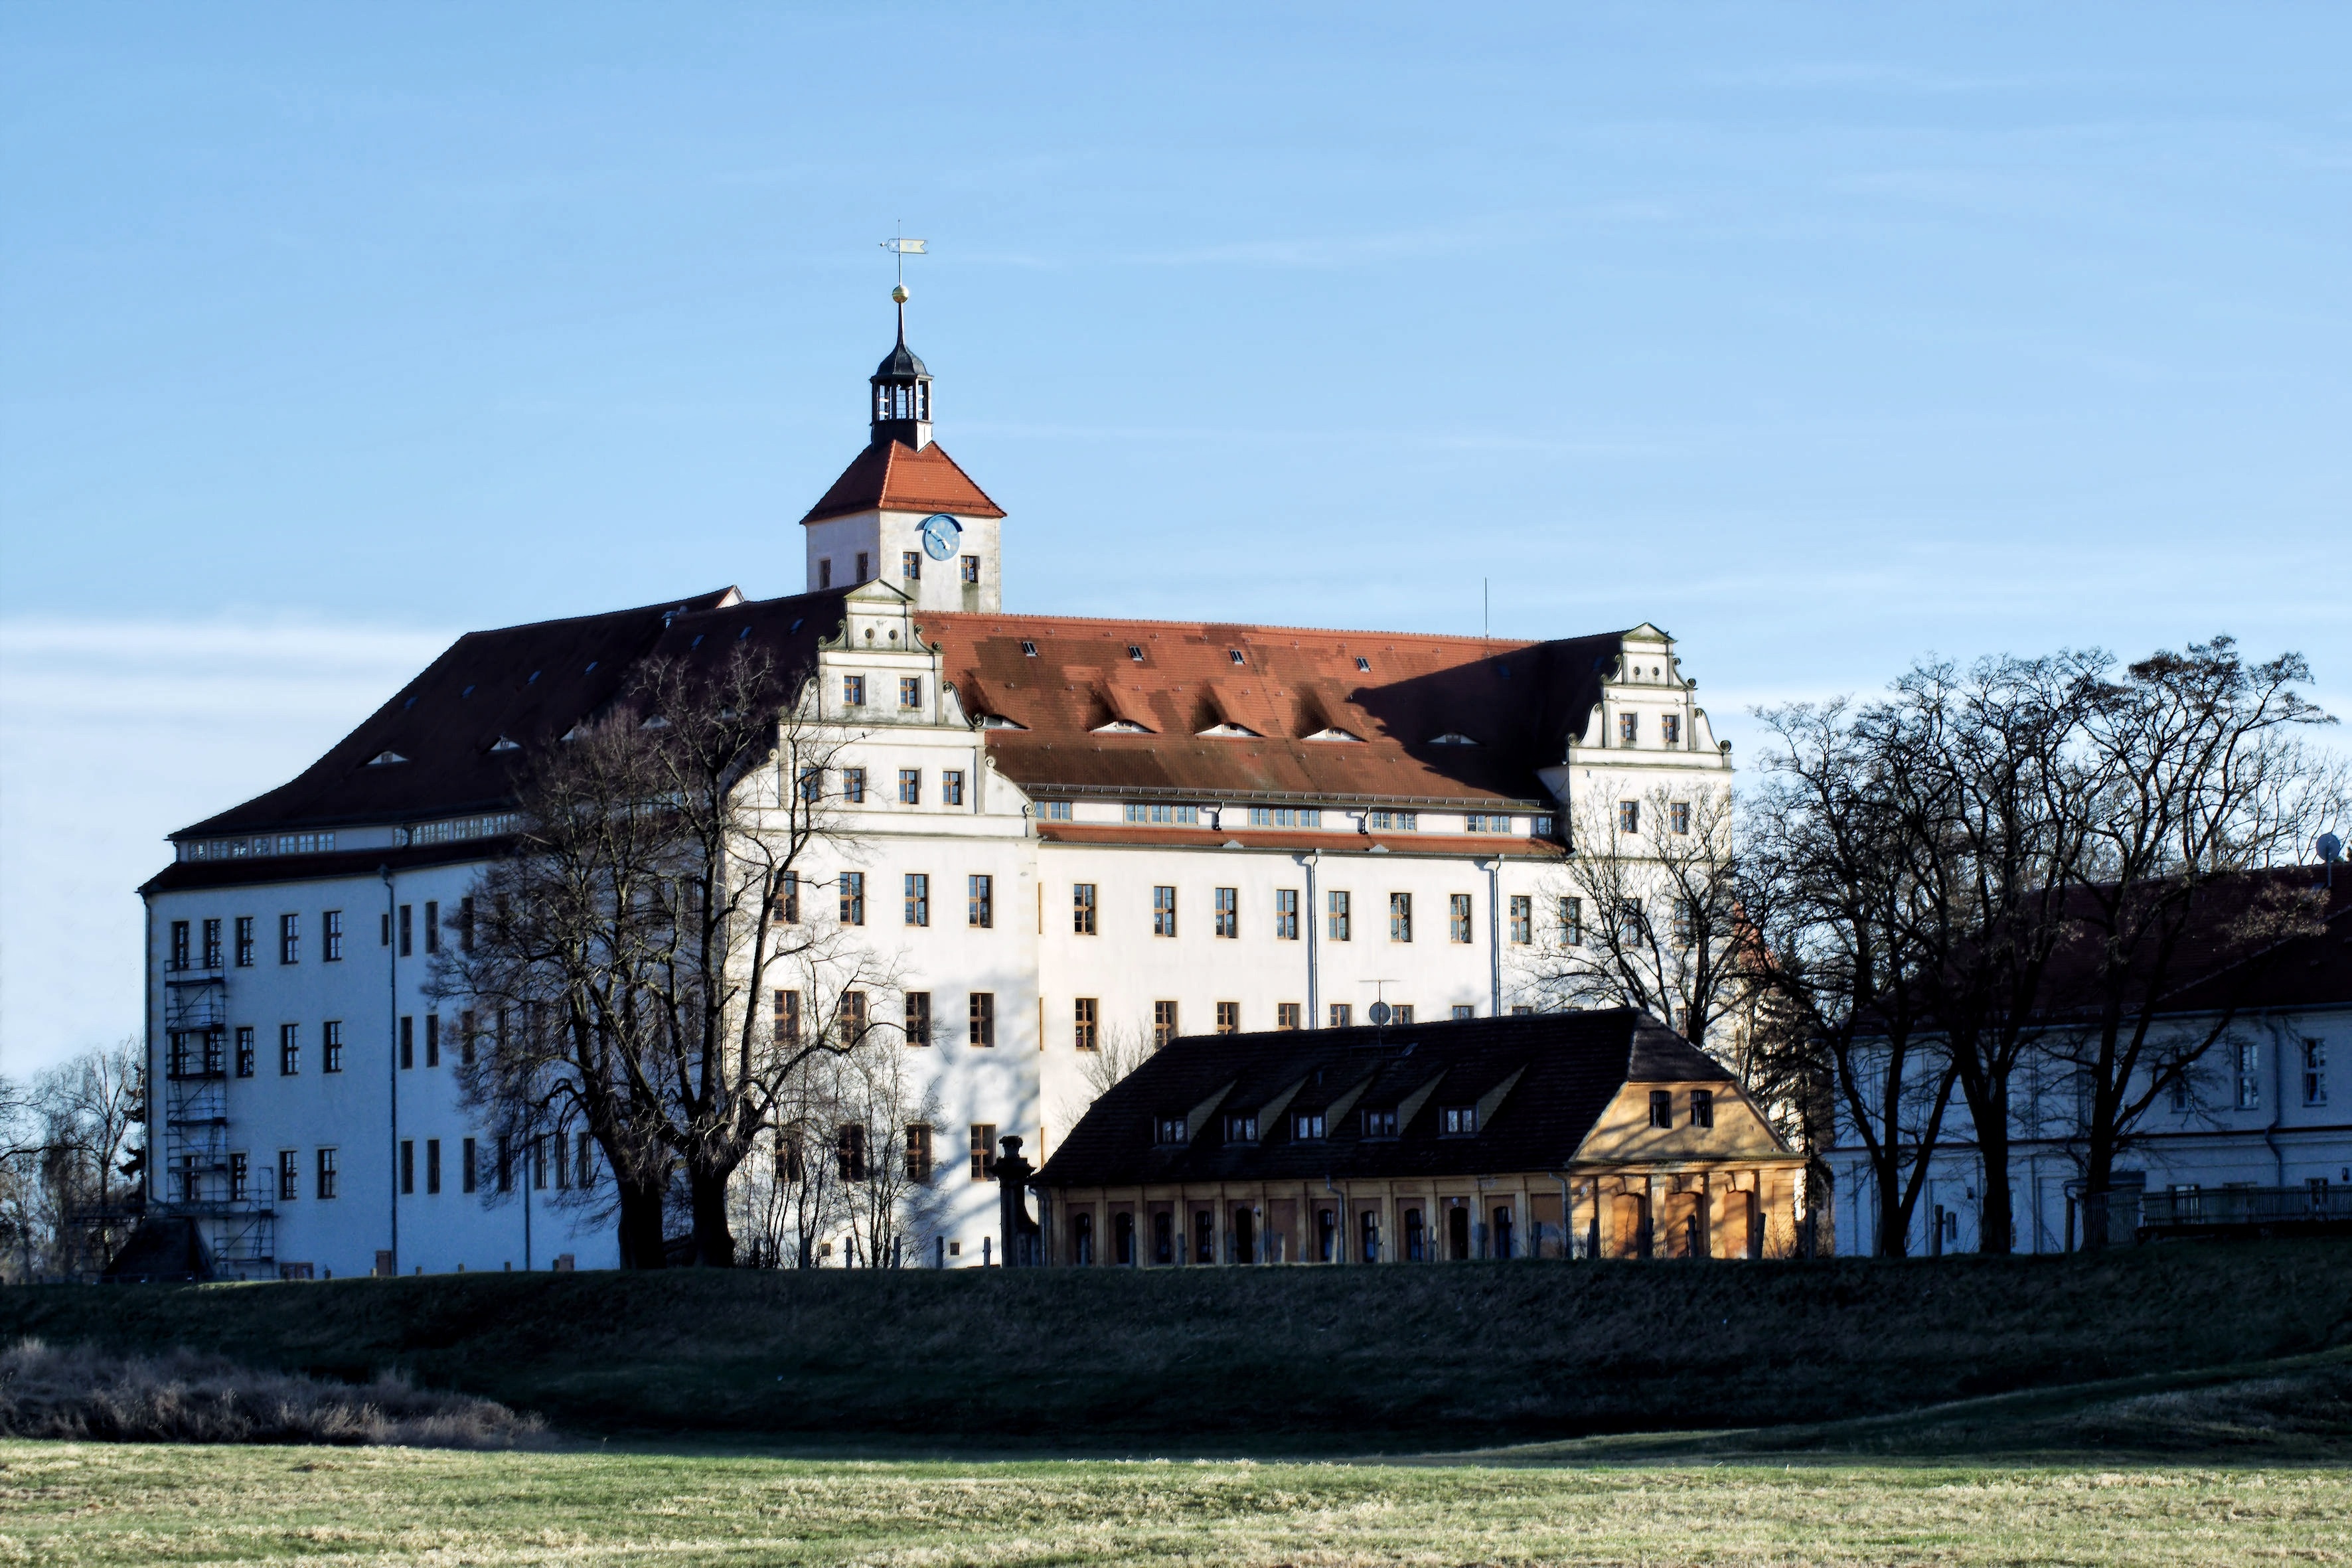
landscape, building, chateau, palace, tower, castle, landmark, tourism, trees, monastery, estate, closed pretzsch, elbwiesen, pretzsch